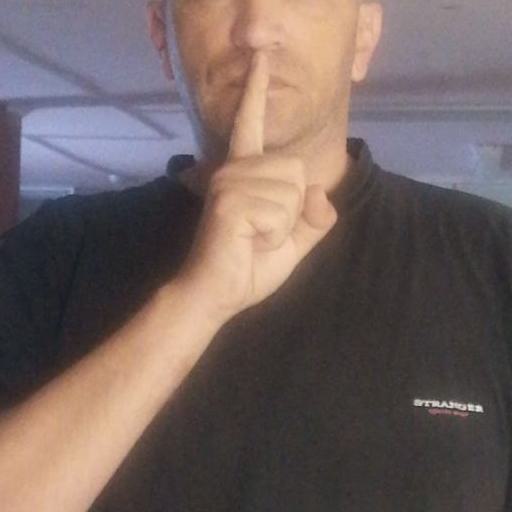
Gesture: mute